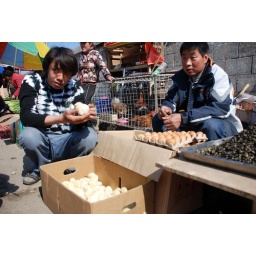
A stall selling Baby chickens in Hai shi Jao market